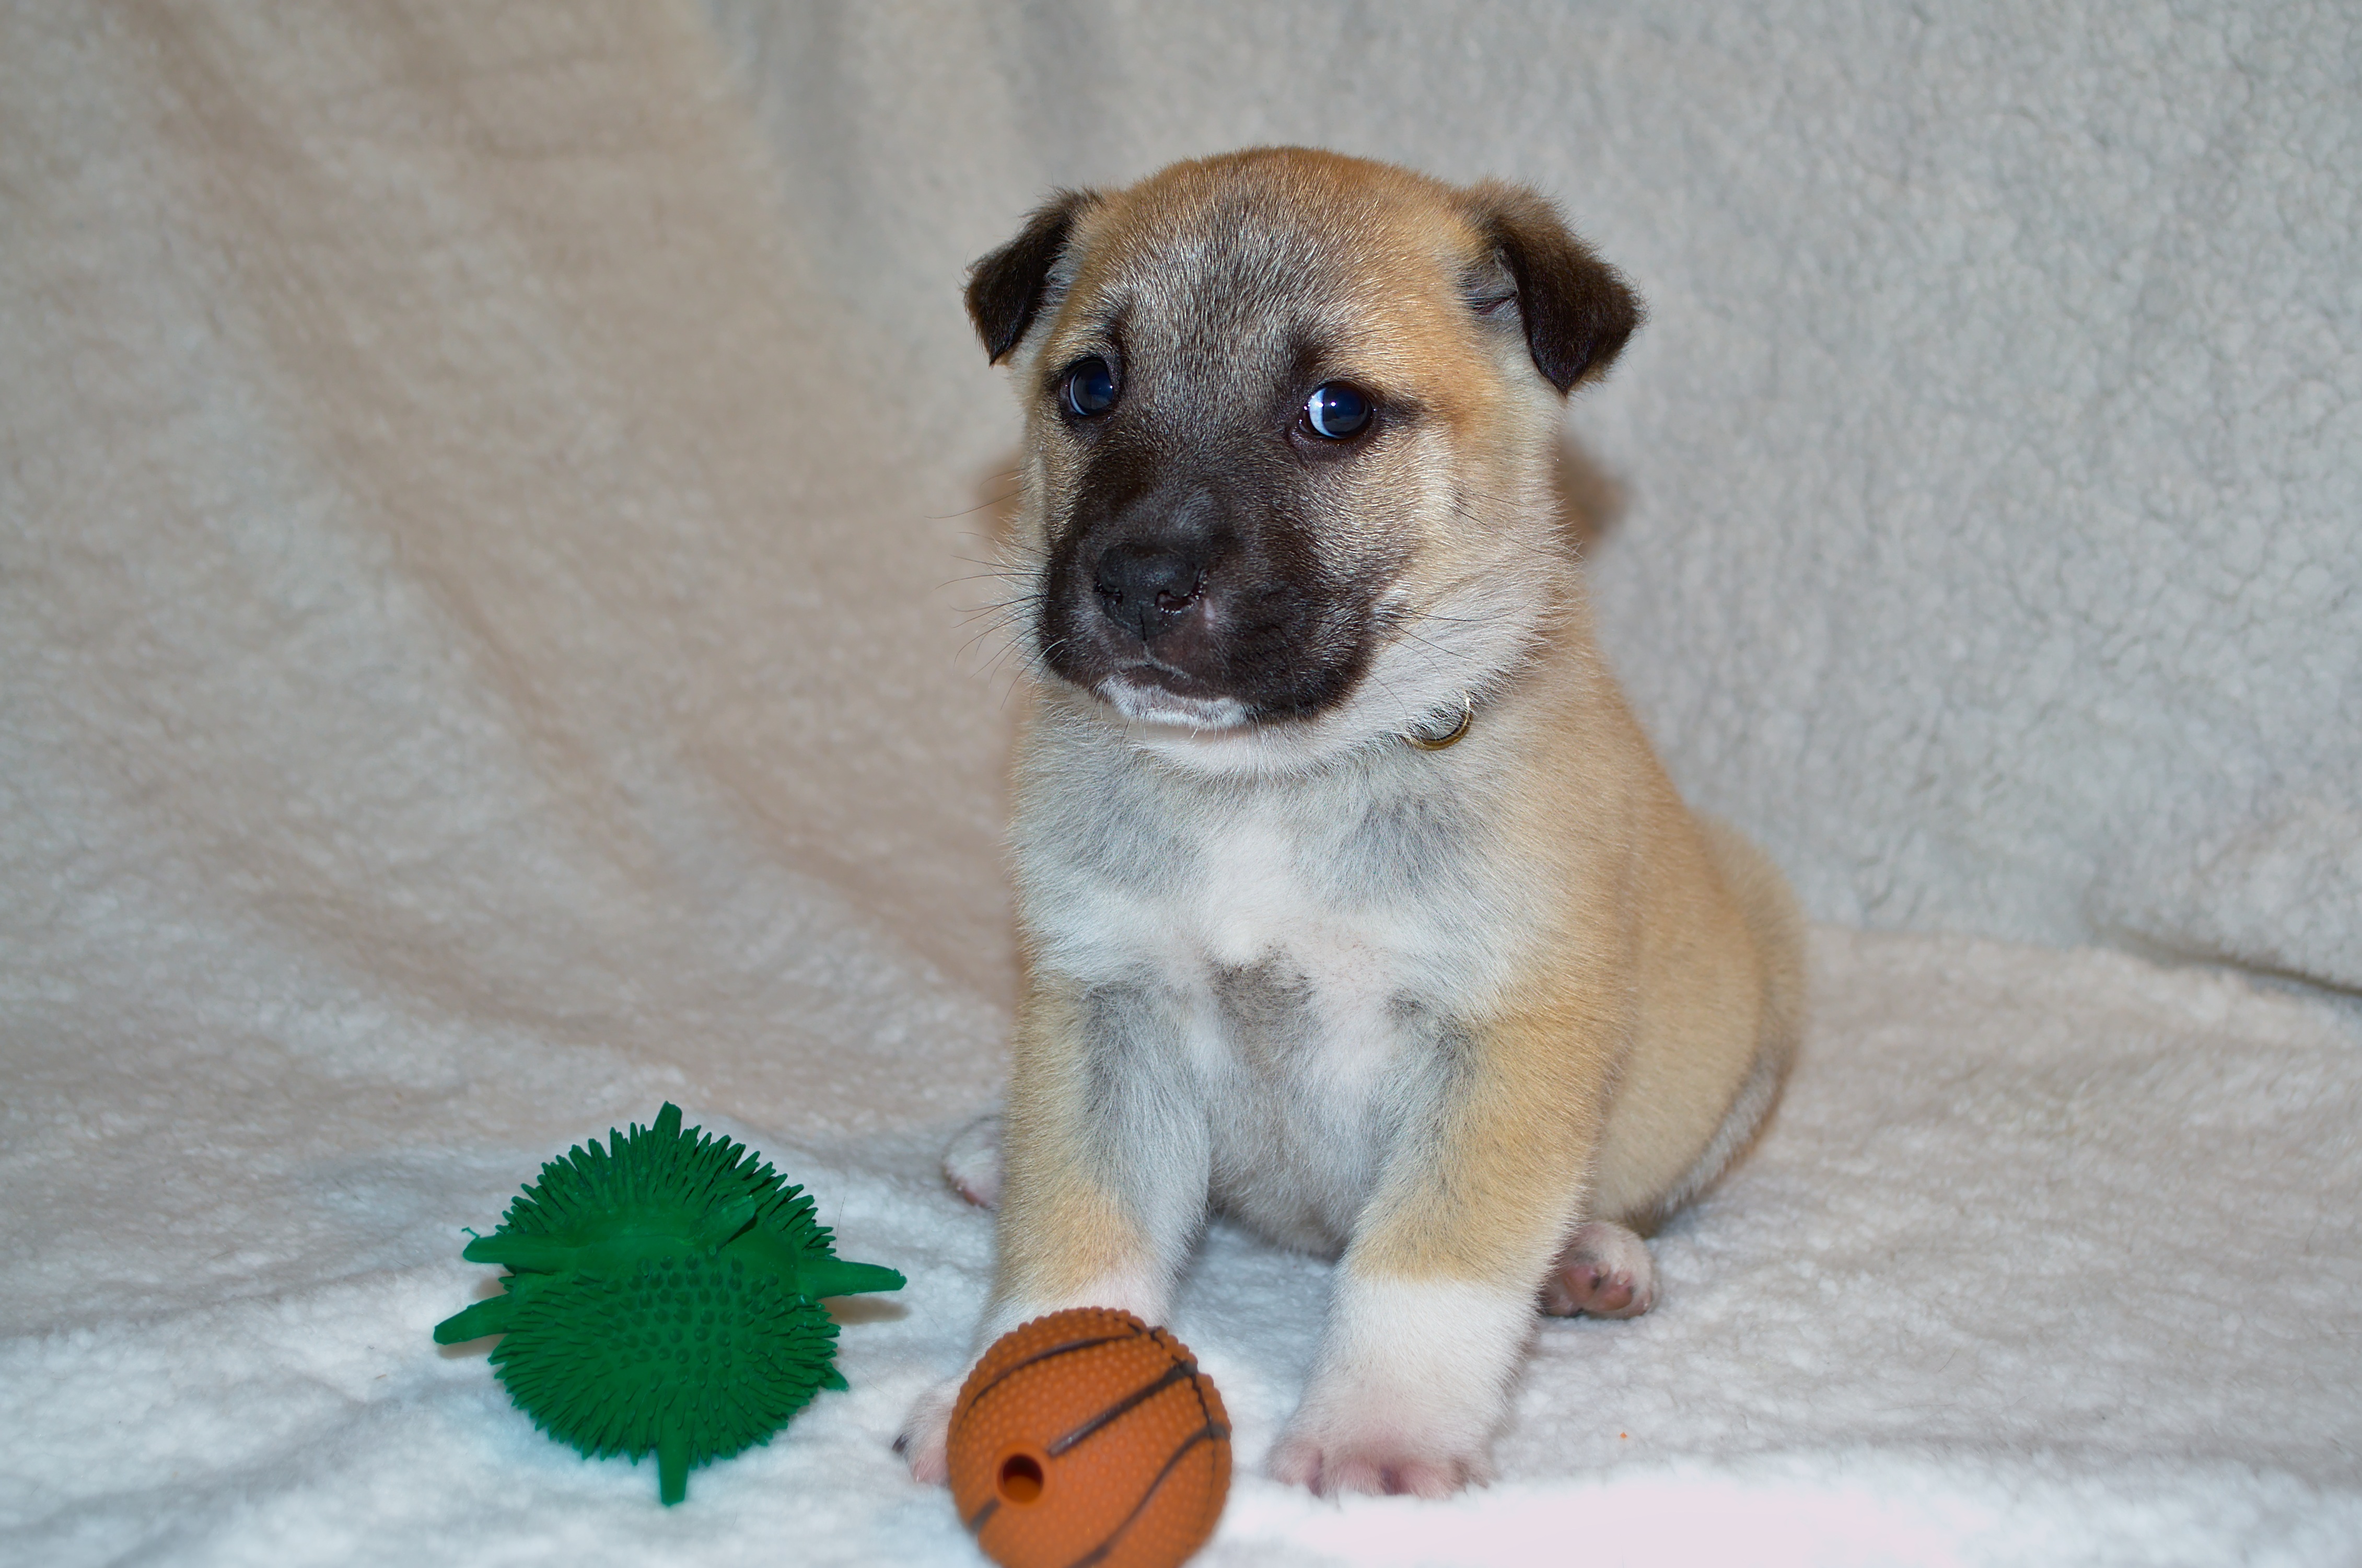
puppy, dog, animal, mammal, vertebrate, dog breed, terrier, akita, charming, dog like mammal, carnivoran, dog breed group, dog crossbreeds